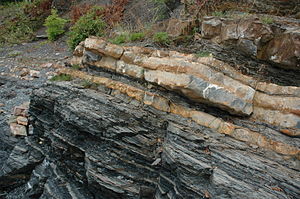
Alunskifer
Kalksten på skifersten
Alunskifer er en sedimentær bjergart, der består af konsoliderede sedimenter. Alunskifer er lagdelt og har gode kløveegenskaber i alle retninger, men bedst i liggeplanet. Den kan deles op lagvise i milli- til centimetertykke flager.